NGC 216

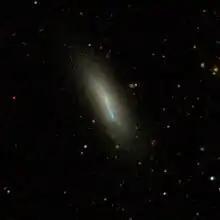
SDSS image of NGC 216

NGC 216 is a lenticular galaxy located approximately 68.8 million light-years from the Sun in the constellation Cetus. It was discovered on December 9, 1784, by William Herschel.